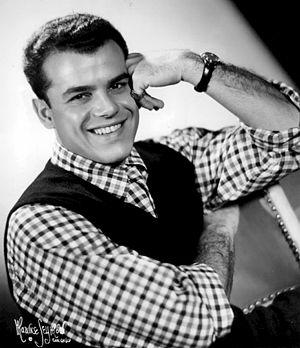
Arthur Godfrey est un animateur de radio, acteur et scénariste américain, né le 31 août 1903 à Manhattan, ville où il est mort le 16 mars 1983. Un incident survenu à l'antenne ternit définitivement son image et amorça le déclin de sa popularité. Au milieu des années 1950, alors qu'il était au sommet de sa gloire, Godfrey animait deux émissions hebdomadaires pour CBS-TV et un show matinal de 90 minutes, alors qu'au début des années 1960, il ne faisait plus que des interventions ponctuelles à l'écran ; sa chronique quotidienne à la radio prit fin en 1972.